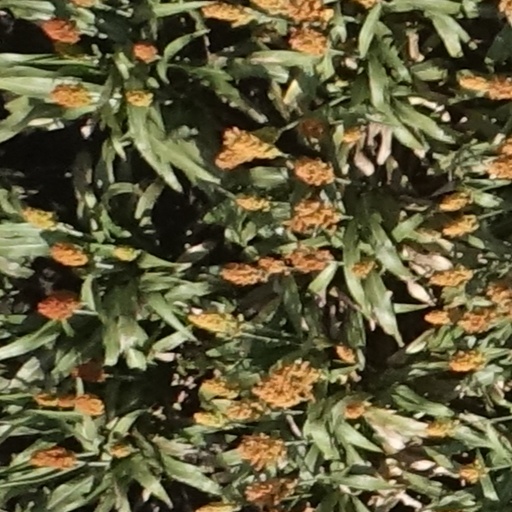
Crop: sorghum